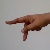
The image shows a hand gesture representing the letter 'P' in Indian Sign Language.